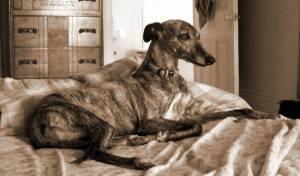
whippet